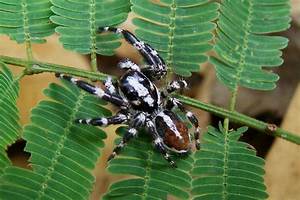
Label: spider